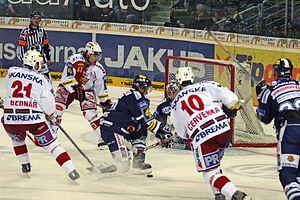
Jaroslav Bednář est un joueur professionnel tchèque de hockey sur glace.